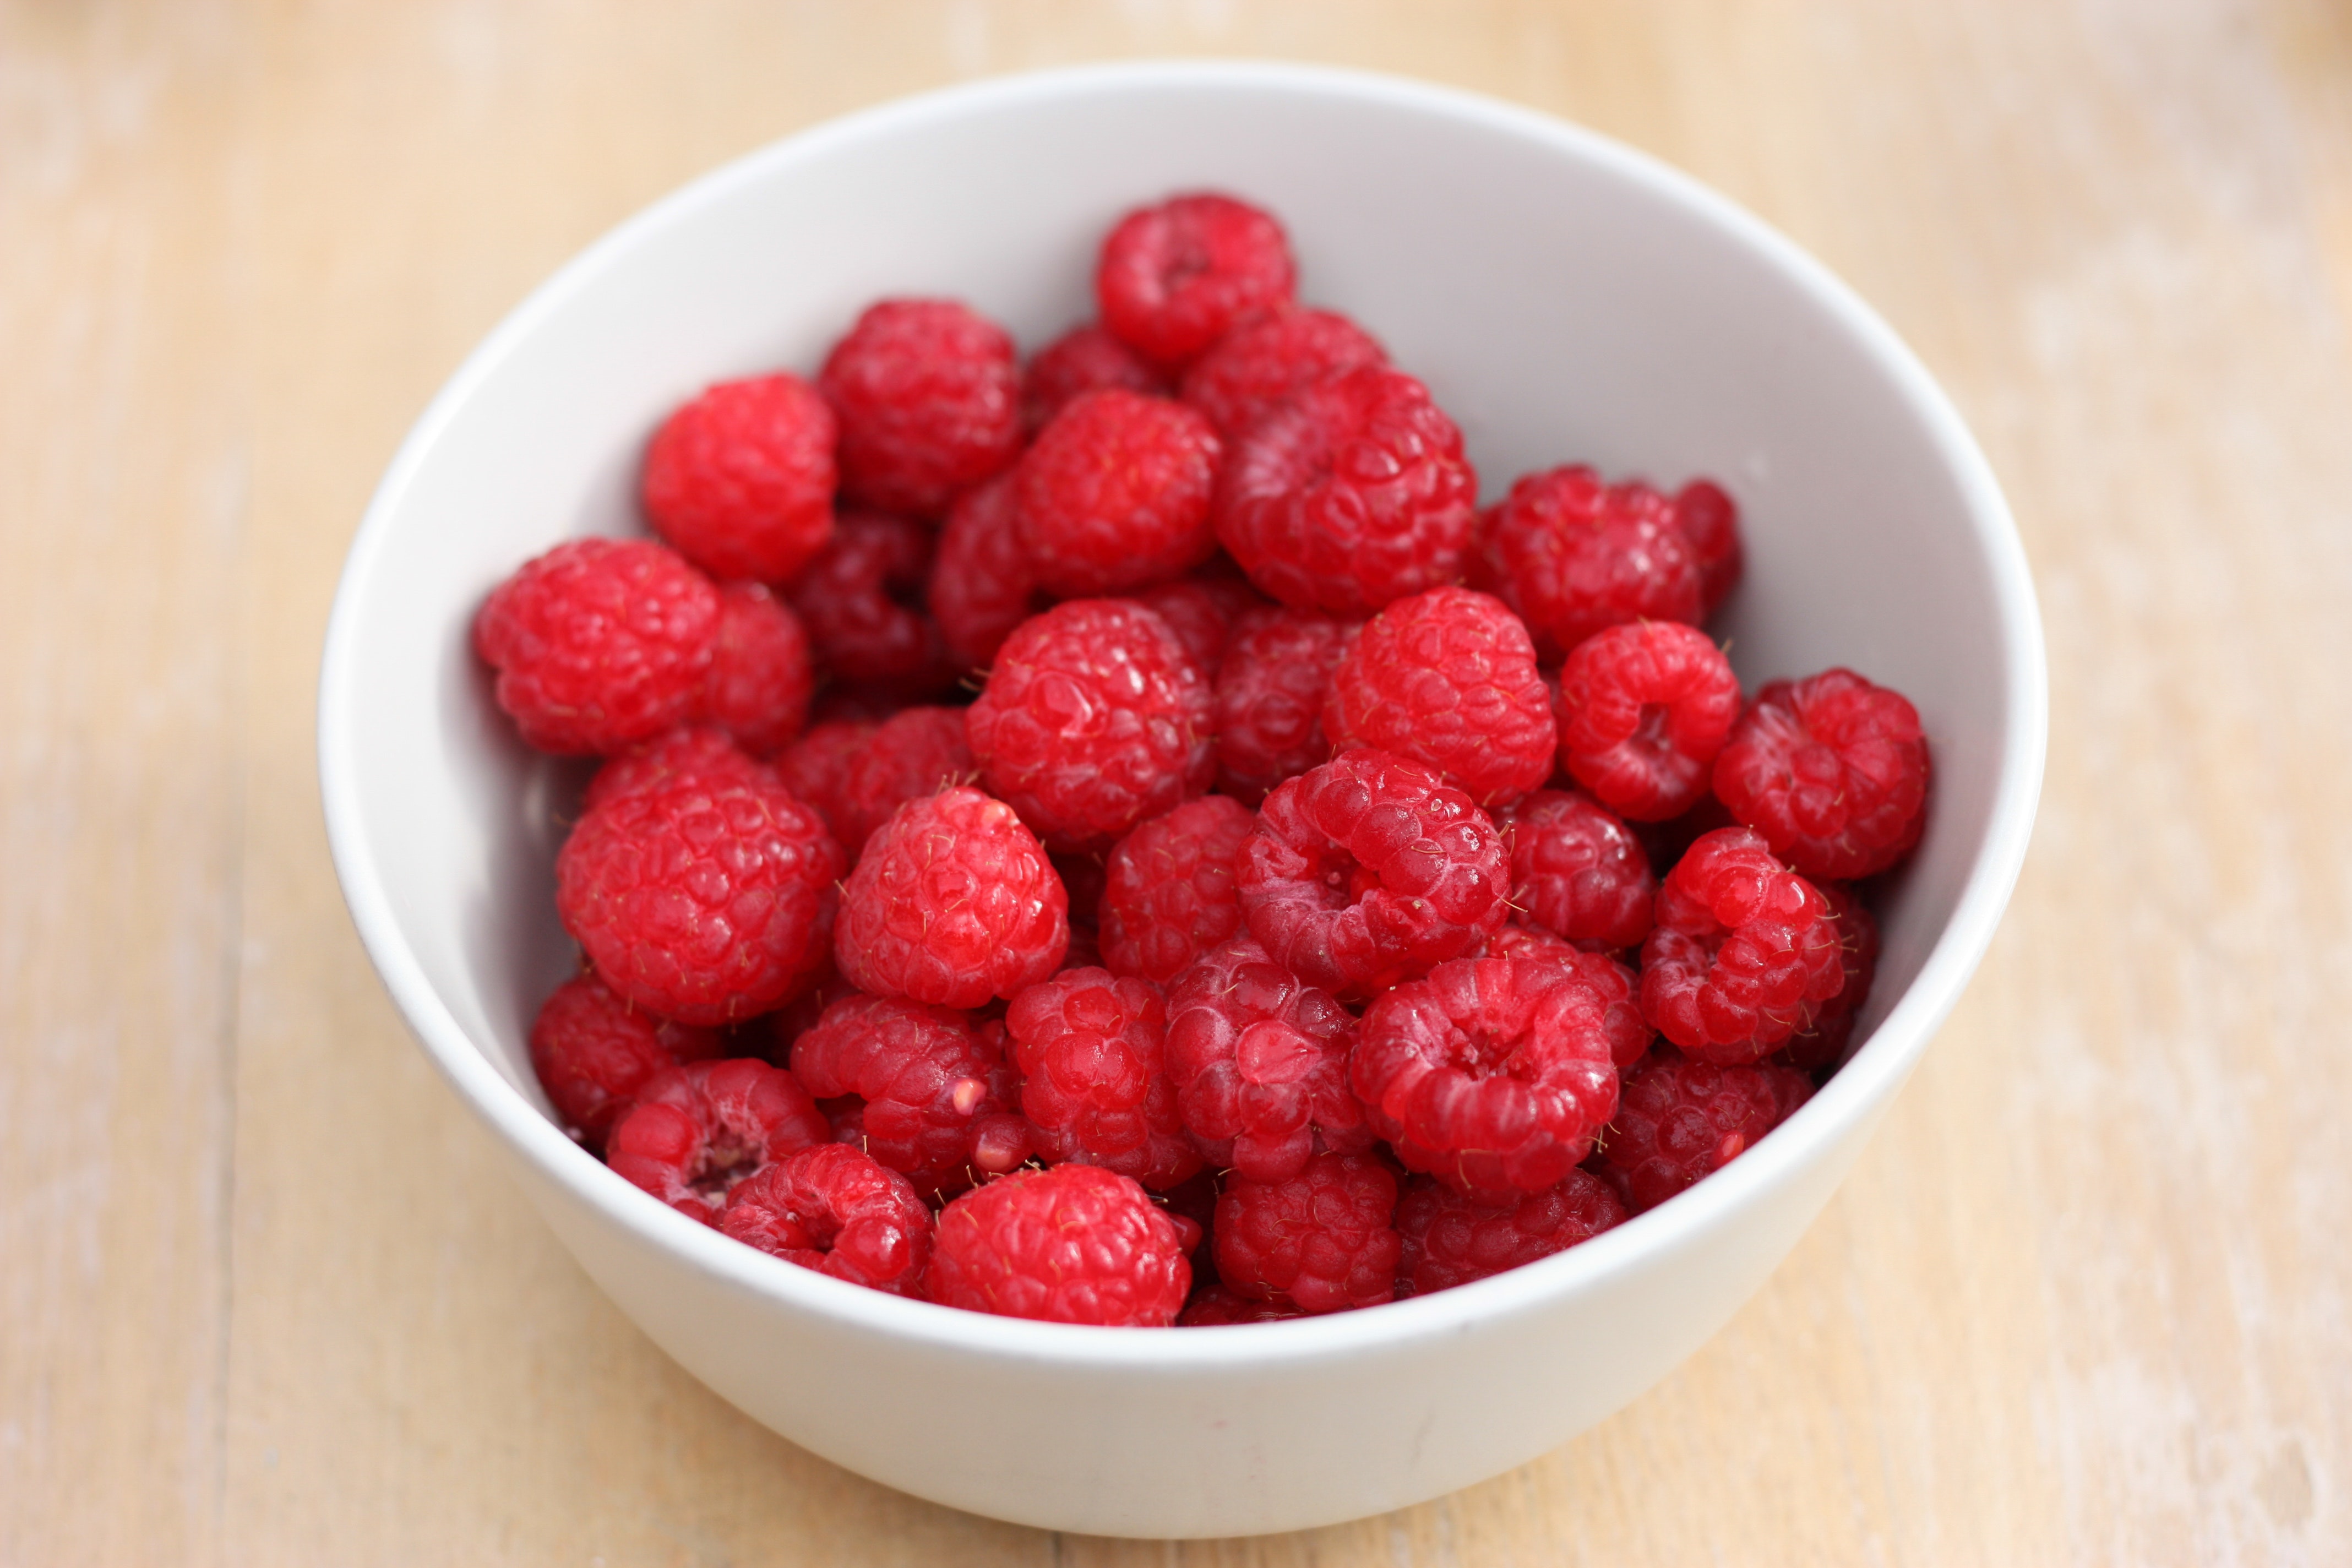
food, berry, fruit, raspberry, ingredient, plant, superfood, dish, cuisine, natural foods, Superfruit, produce, recipe, frutti di bosco